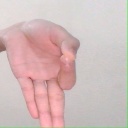
अक्षर: ज्ञ